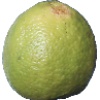
Label: Limes 1